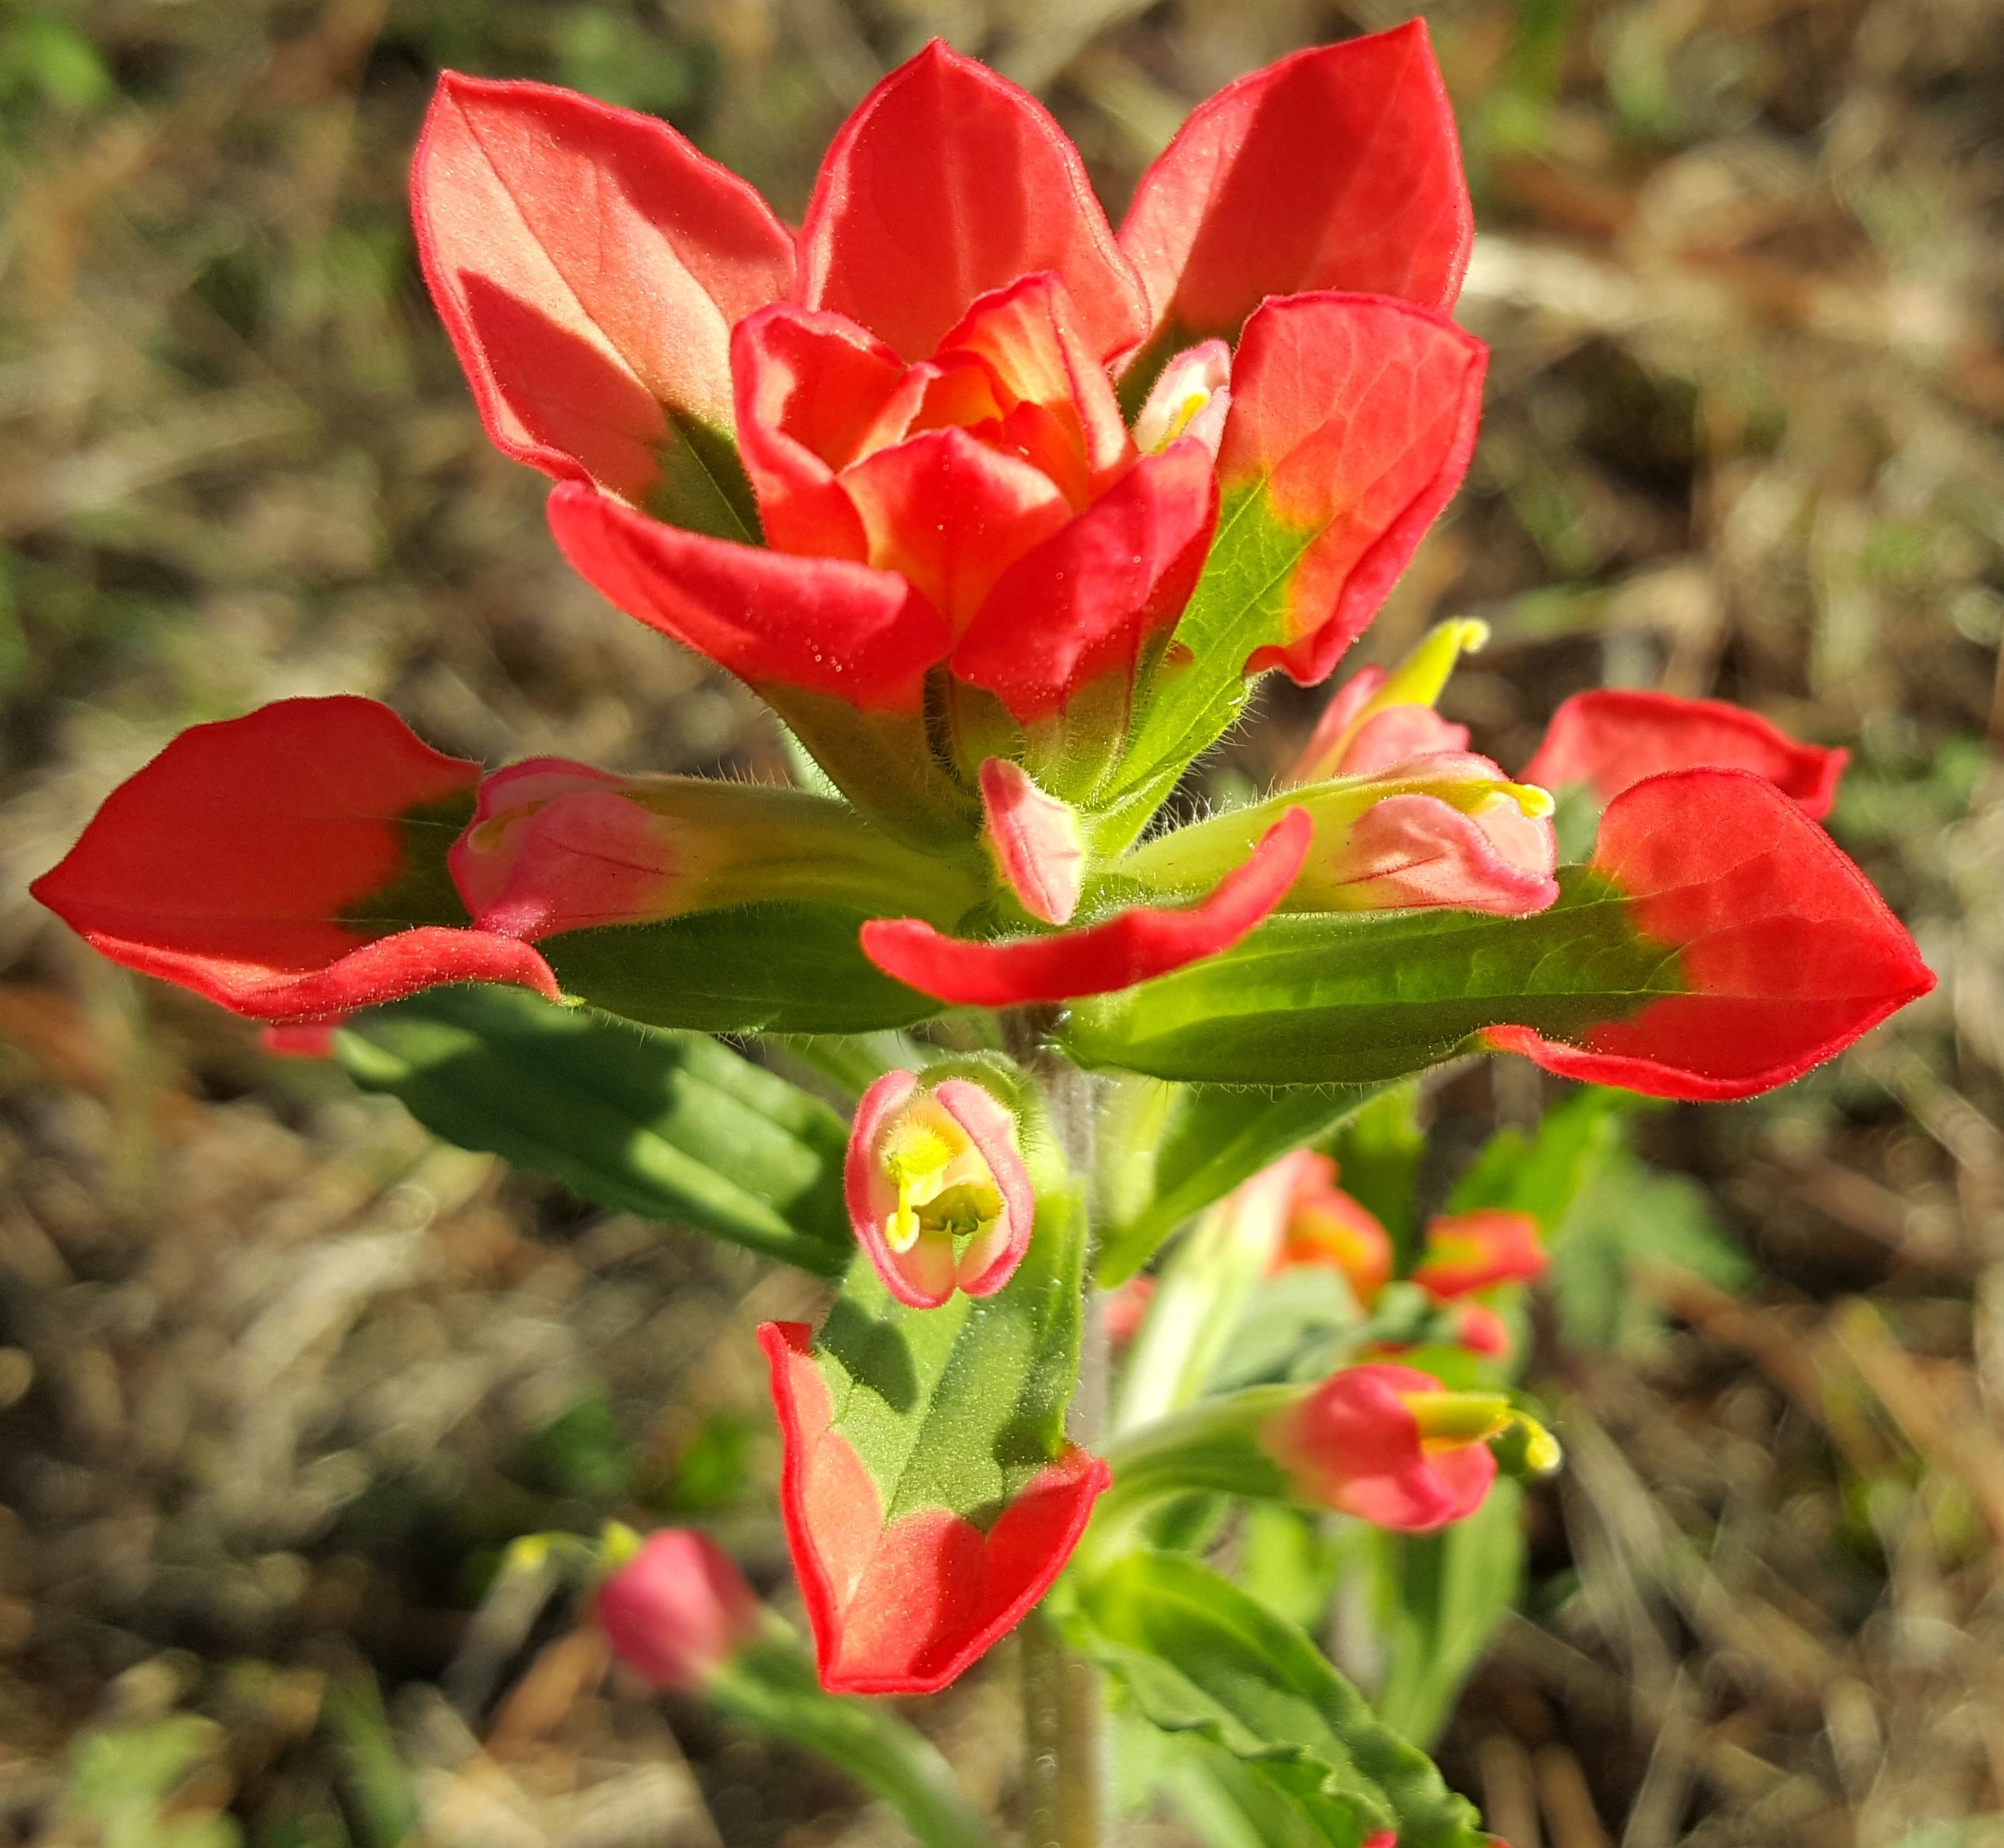
nature, plant, flower, petal, bloom, spring, red, macro, botany, flora, wildflower, petals, snapdragon, flowering plant, canna lily, scarlet painted cup, scarlet indian paintbrush, castilleja coccinea, land plant, canna family, castilleja